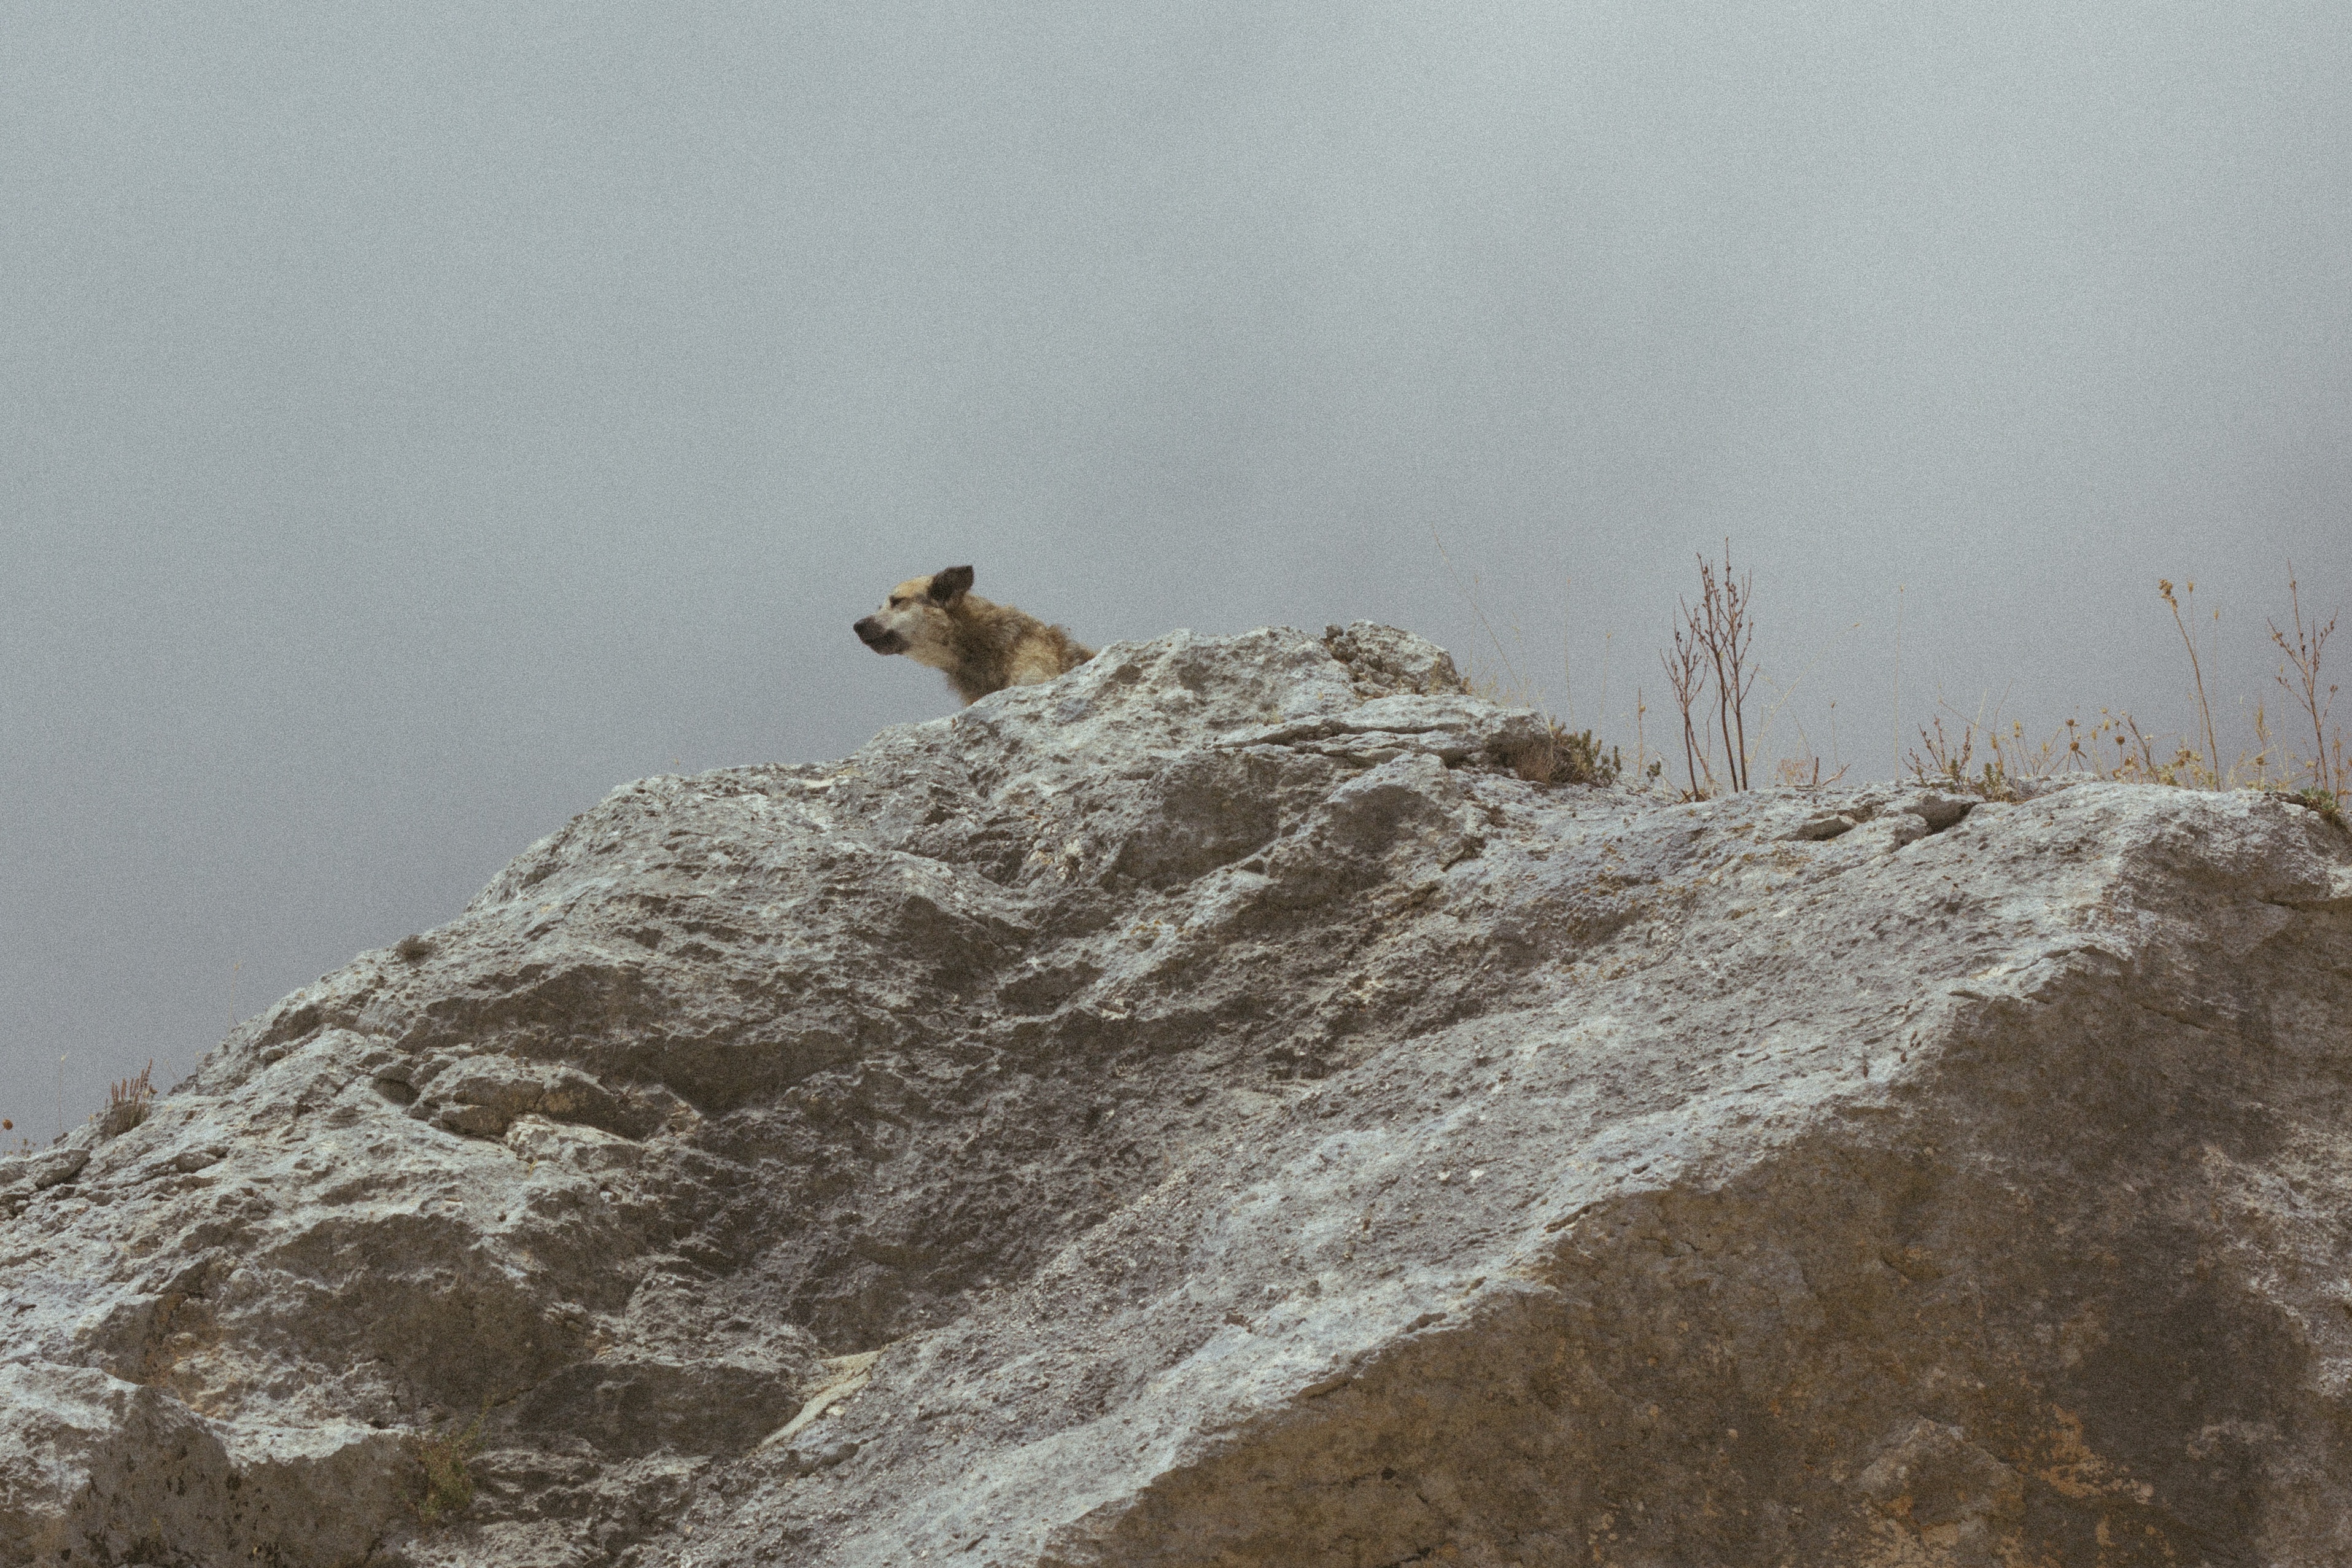
nature, rock, mountain, snow, winter, bird, dog, animal, canine, alone, stone, looking, pet, fur, mammal, above, outdoors, granite, top